Charles Egerton (Indian Army officer)

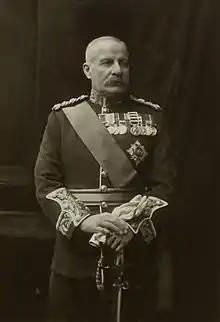
Sir Charles Egerton

Field Marshal Sir Charles Comyn Egerton (10 November 1848 – 20 February 1921) was a senior Indian Army officer from the Egerton family.